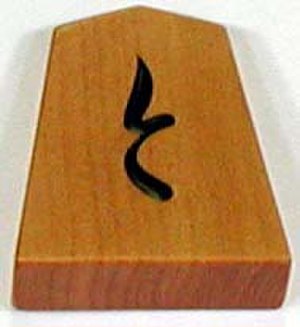
Shogi / Forfremmelse / Andre forfremmede brikker
Forfremmet bonde と, eller tokin
Shogi er et japansk brætspil, der har en del ligheder med skak. En særegenhed ved shogi er, at når man slår en af modstanderens brikker, bliver den ens egen, og når man er i trækket, kan man sætte den ind på brættet i stedet for at flytte en af de brikker, der allerede er på brættet.